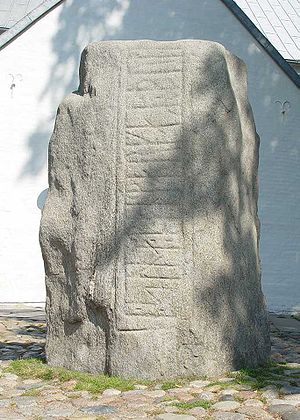
Indskriftordning / Parallelordning
Forsiden af Den Lille Jellingsten med parallelordnede rækker
Ved indskriftordning forstås den måde, runeindskrift er placeret, f.eks. på en runesten eller et stykke forarbejdet metal.